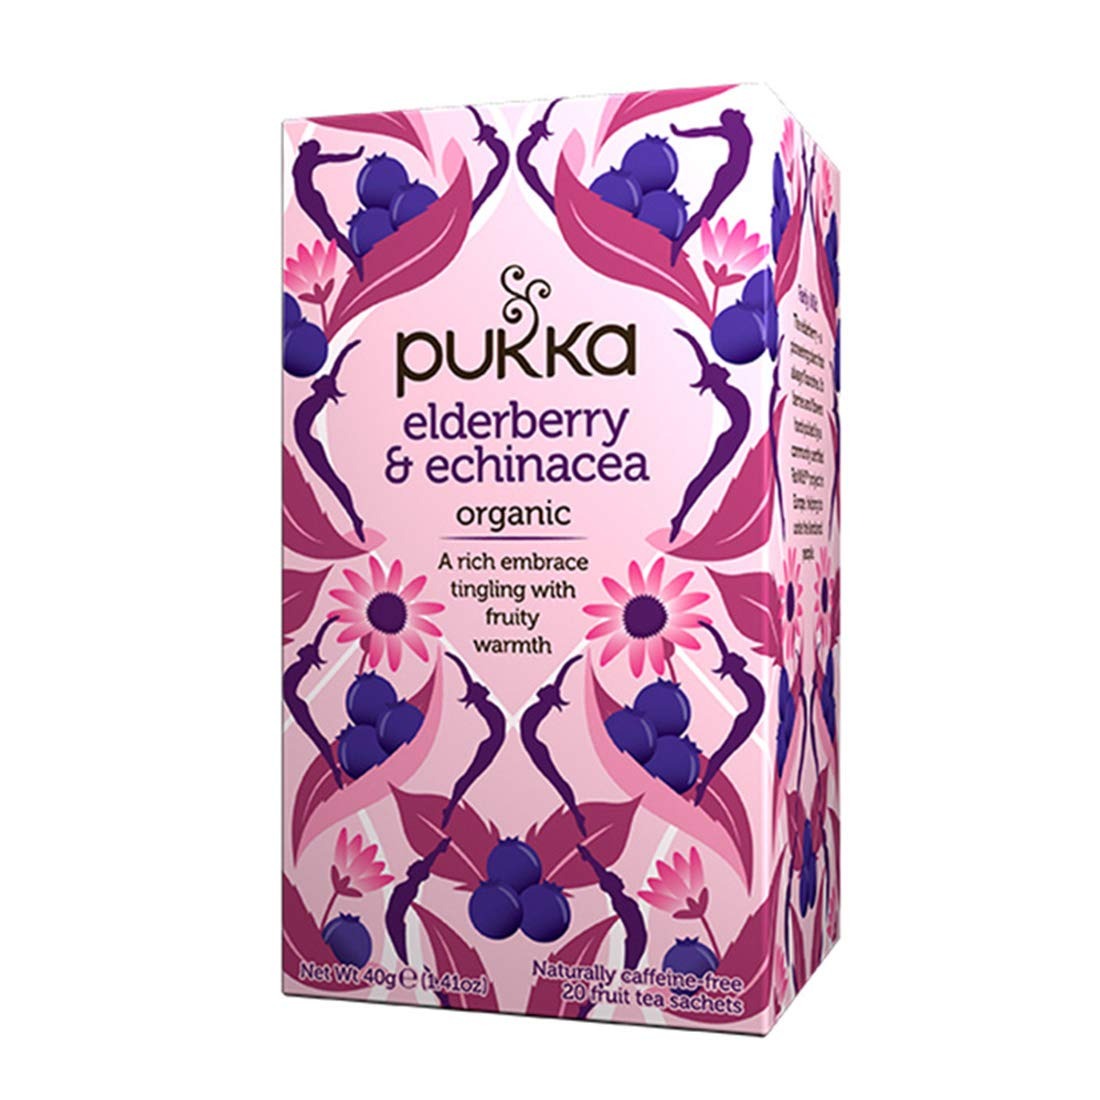
Item Name: PUKKA Organic Elderberry And Echinacea Tea, 20 EA
Value: 20.0
Unit: Count

Price: 5.99